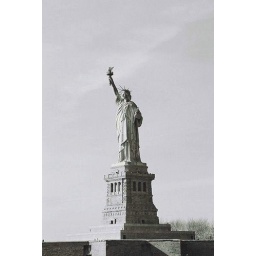
Using an old black and white film in my Canon EOS, from the circle line. January 2007